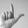
ASL letter: L